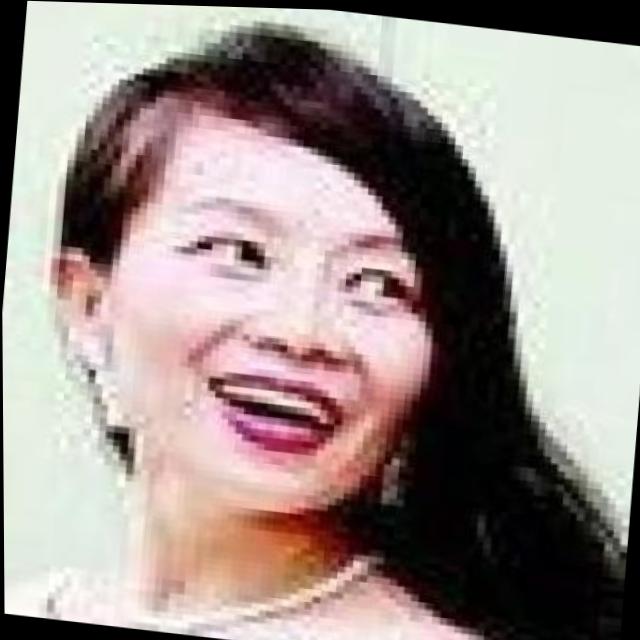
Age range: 45-64